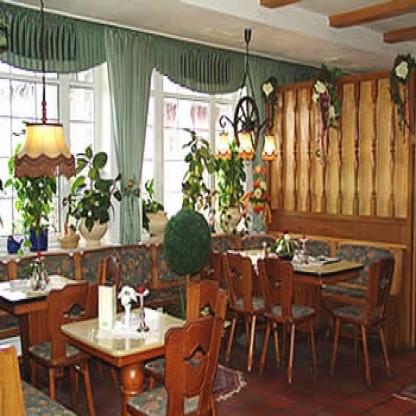
Scene: Indoor